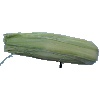
Label: corn_husk